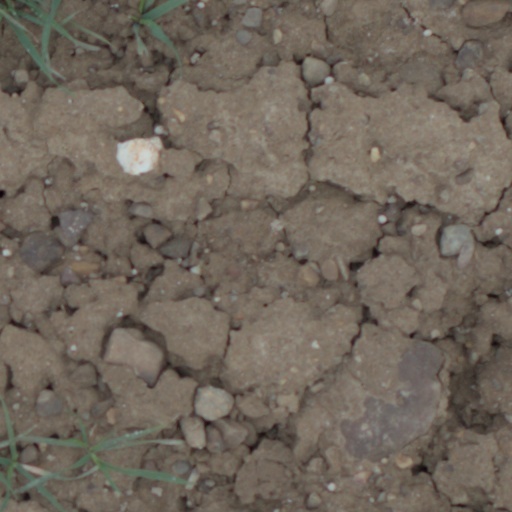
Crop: wheat